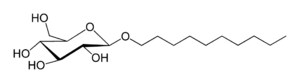
Un glucoside est un hétéroside dérivé du glucose. Ils sont communs chez les plantes, mais rares chez les animaux. Ils produisent du glucose lorsqu'ils sont hydrolysés, décomposés par fermentation ou par l'action de certaines enzymes.